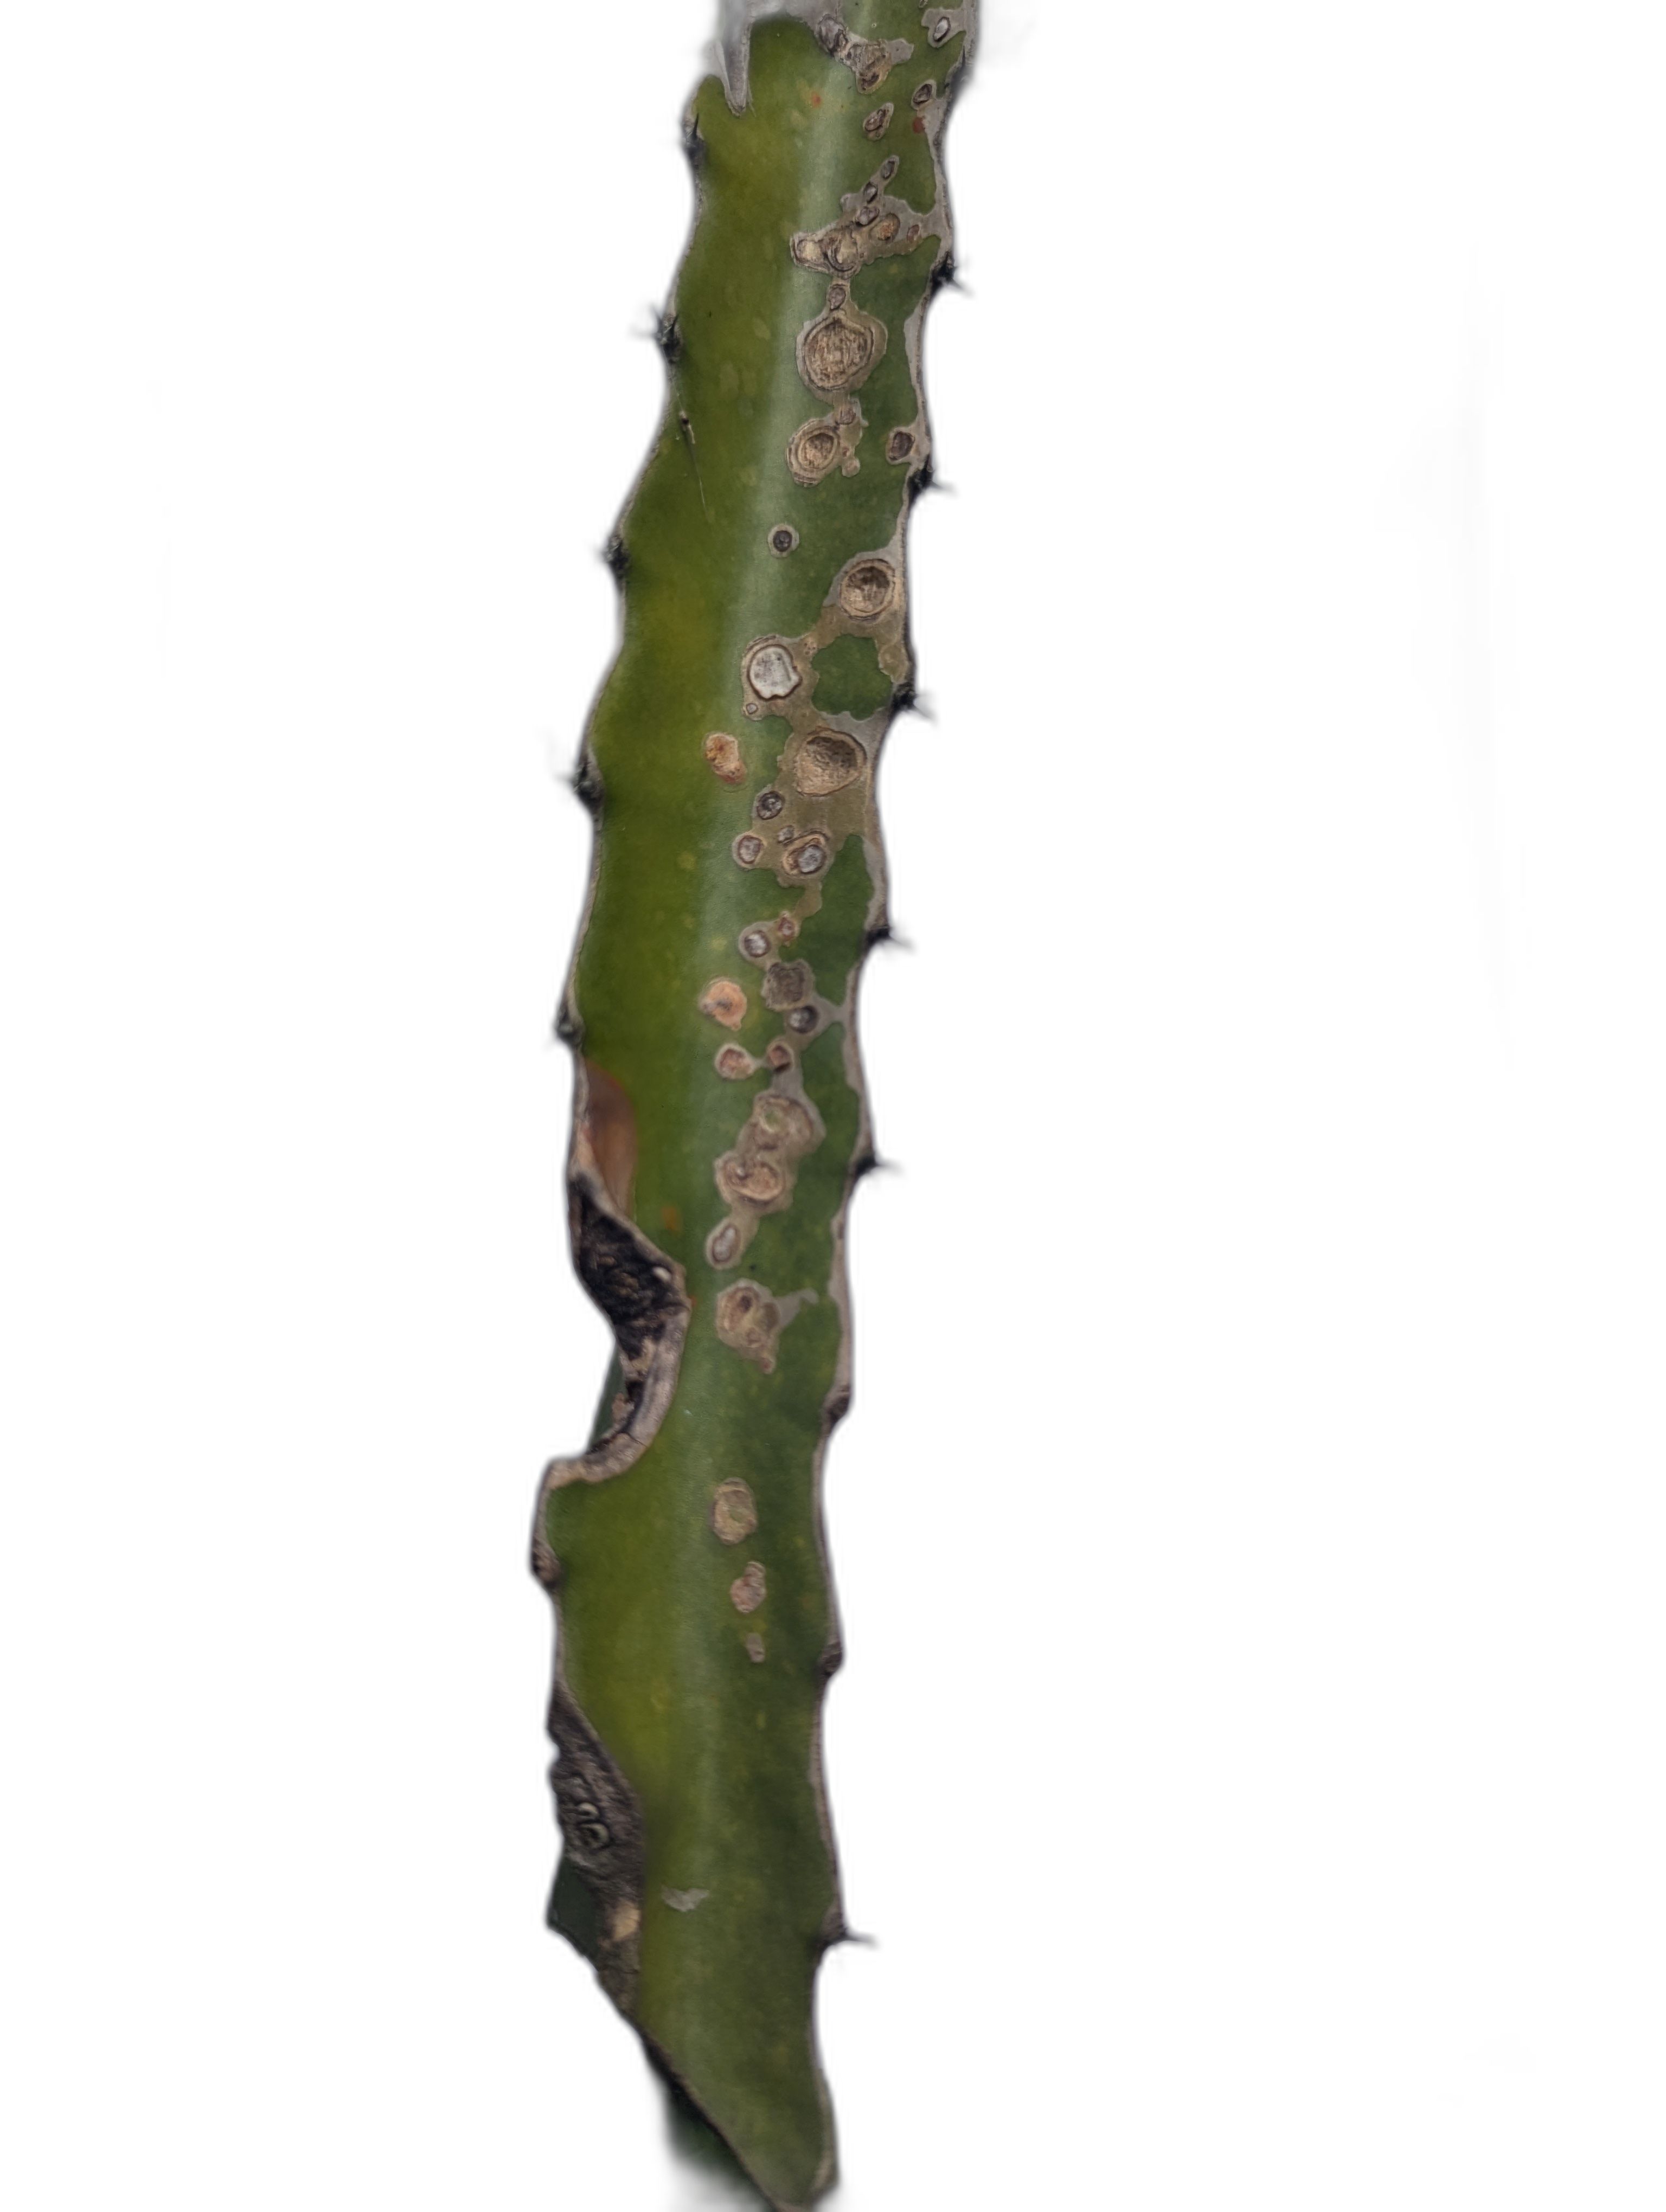
Label: Bad leaf